Loudenslager Laser 200

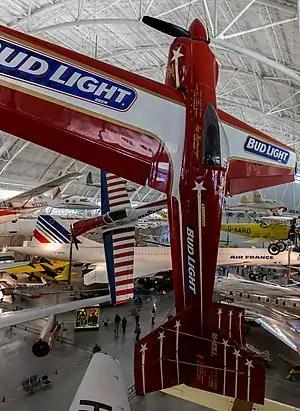
The Laser on display at the National Air and Space Museum

The Loudenslager Laser 200 is a single place, mid wing, aerobatic monoplane designed and built by Leo Loudenslager. It is constructed of steel tubing and covered with Ceconite fabric.